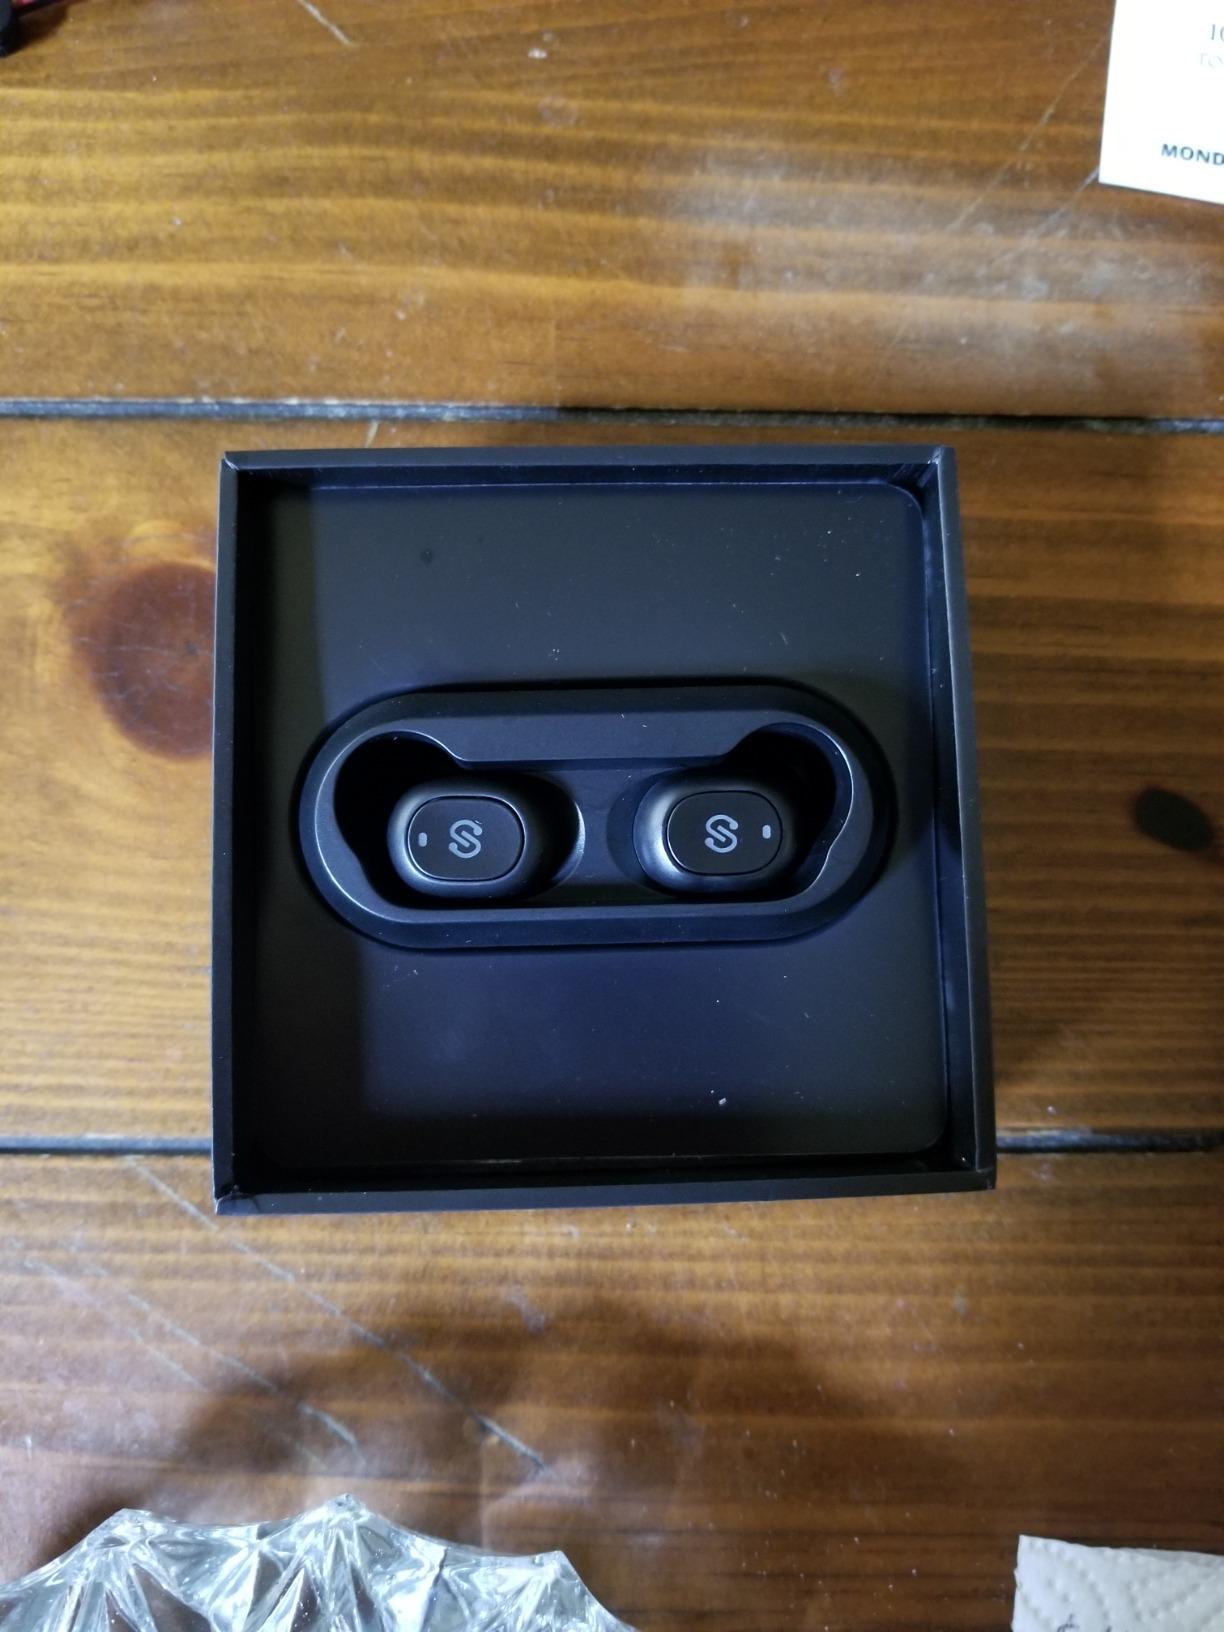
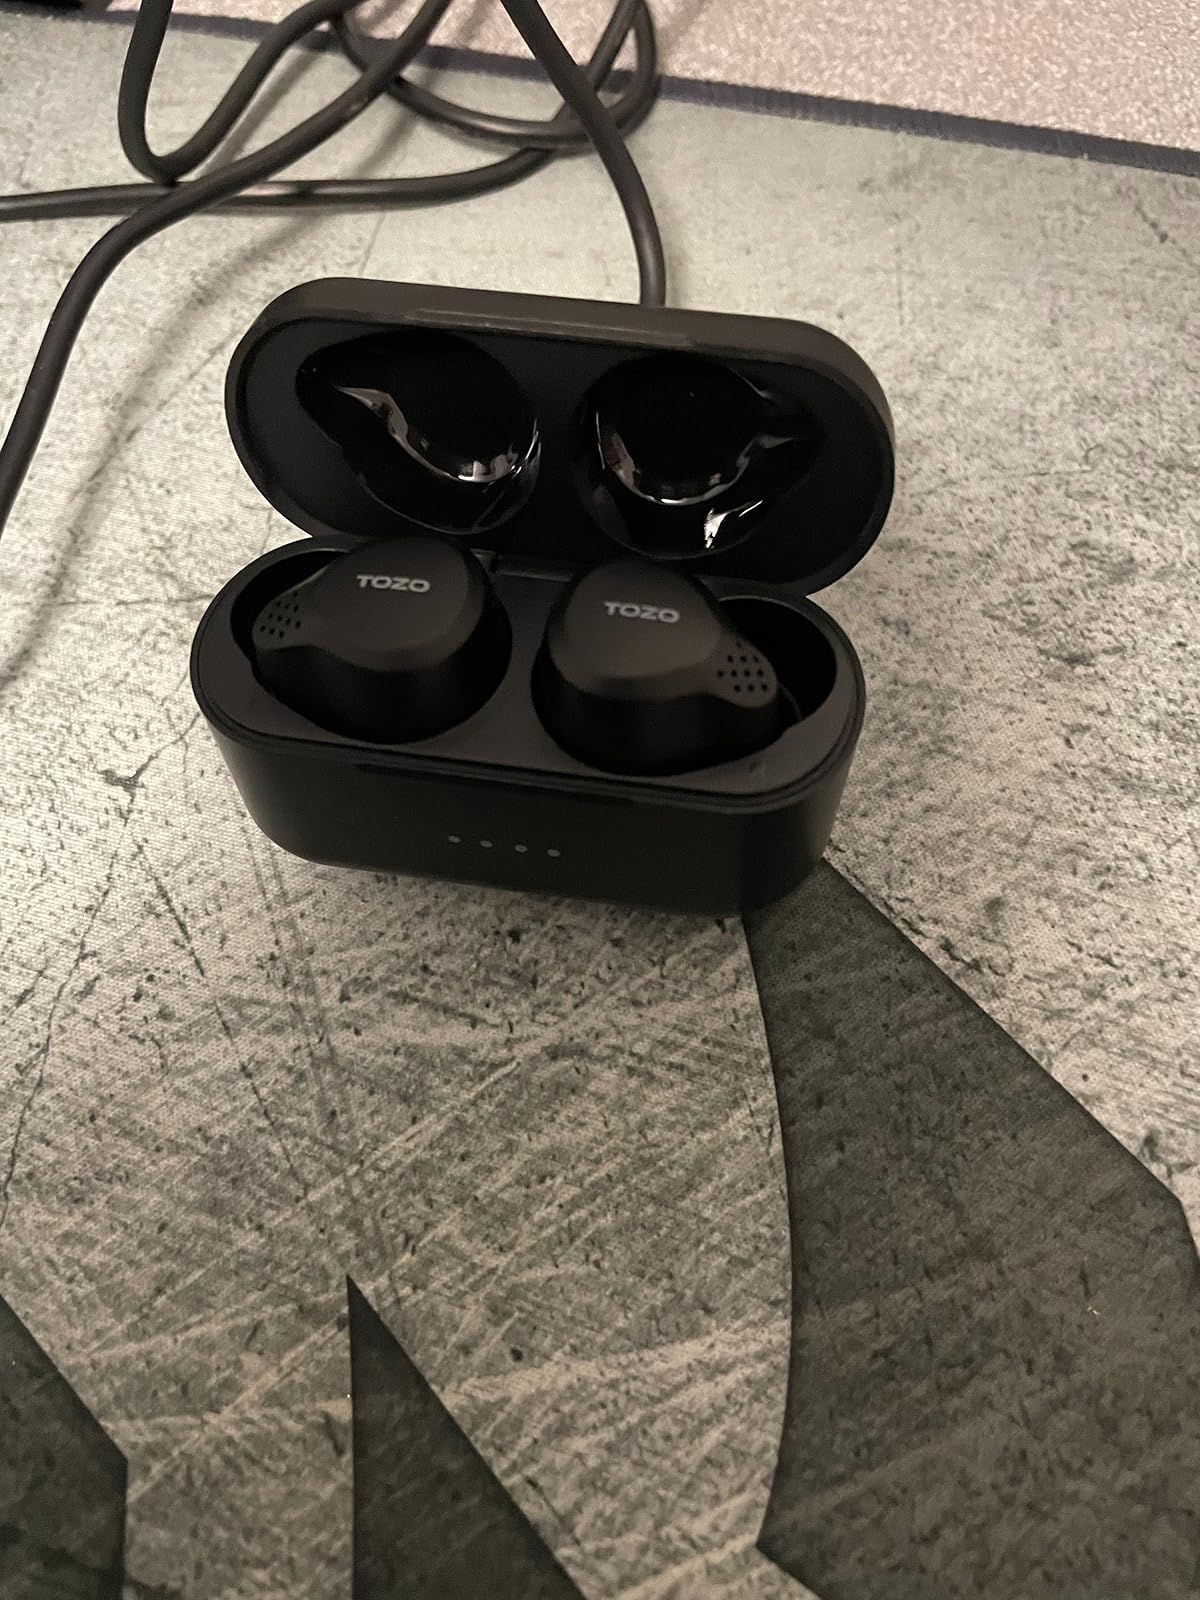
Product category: earbuds
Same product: no